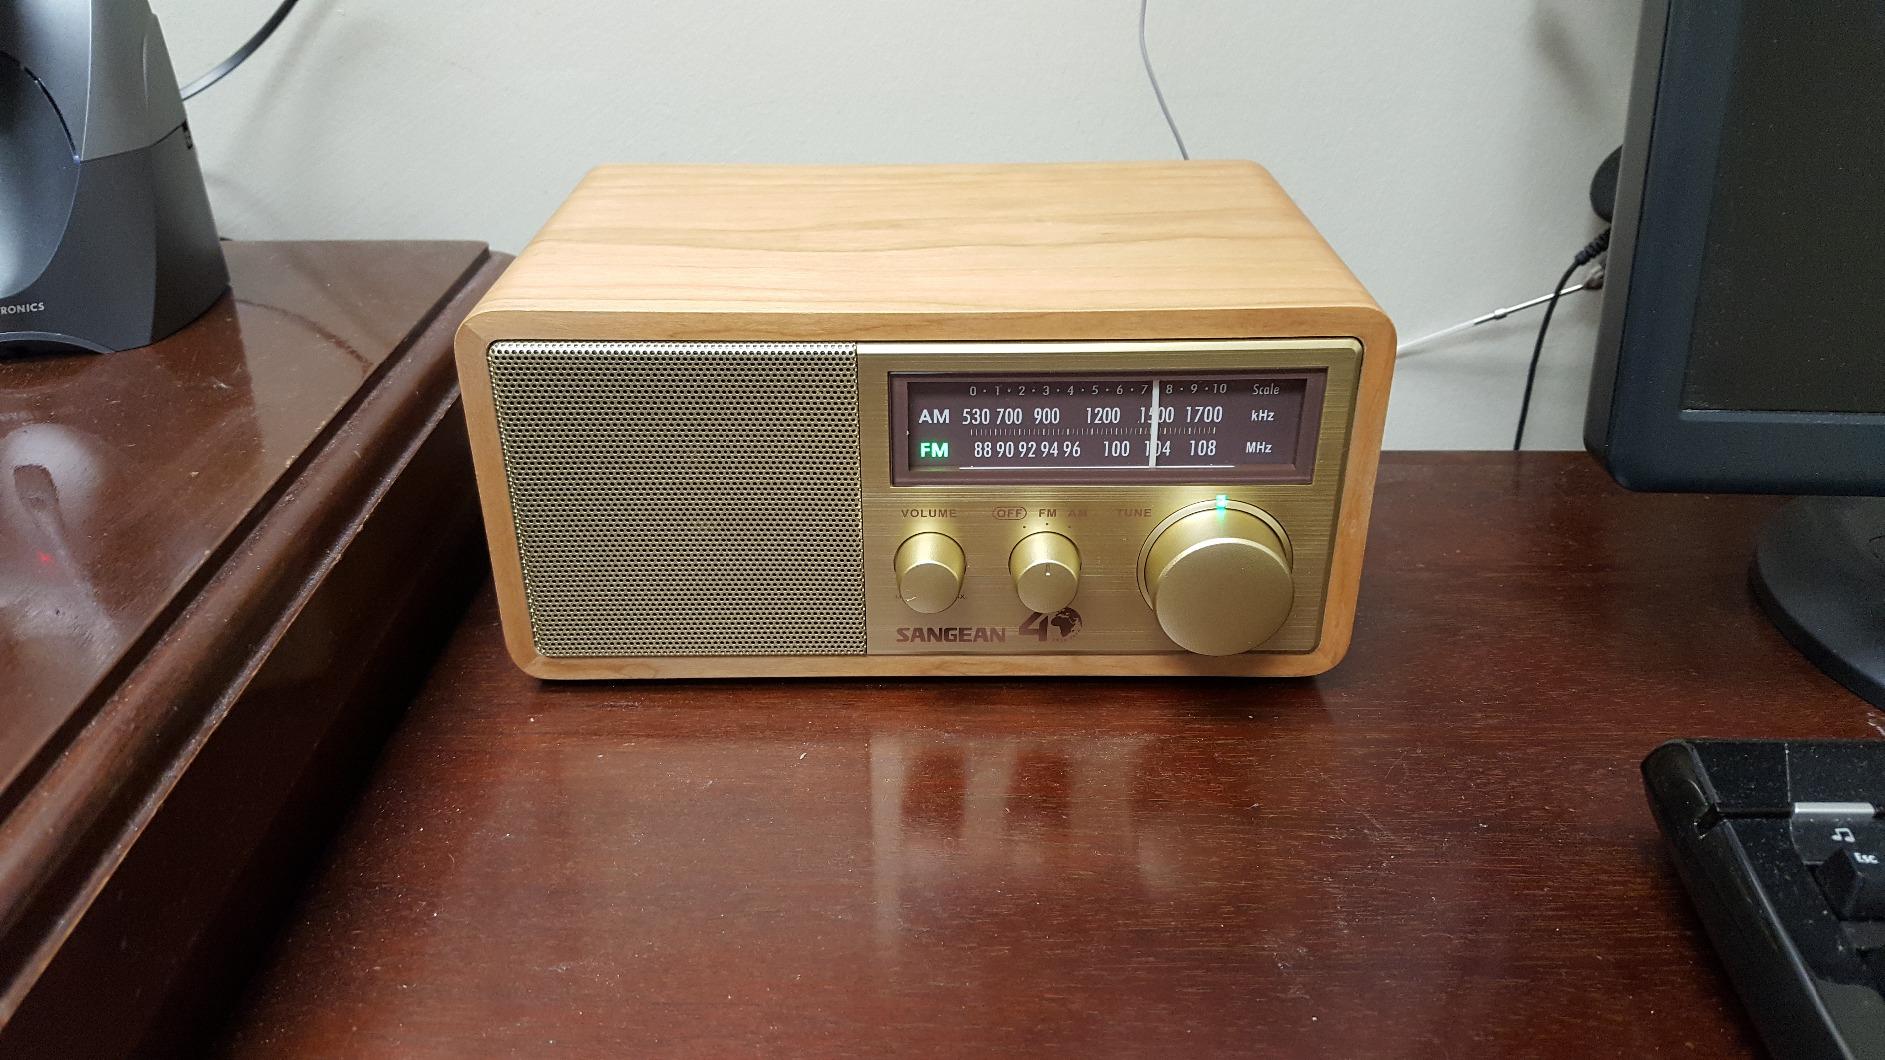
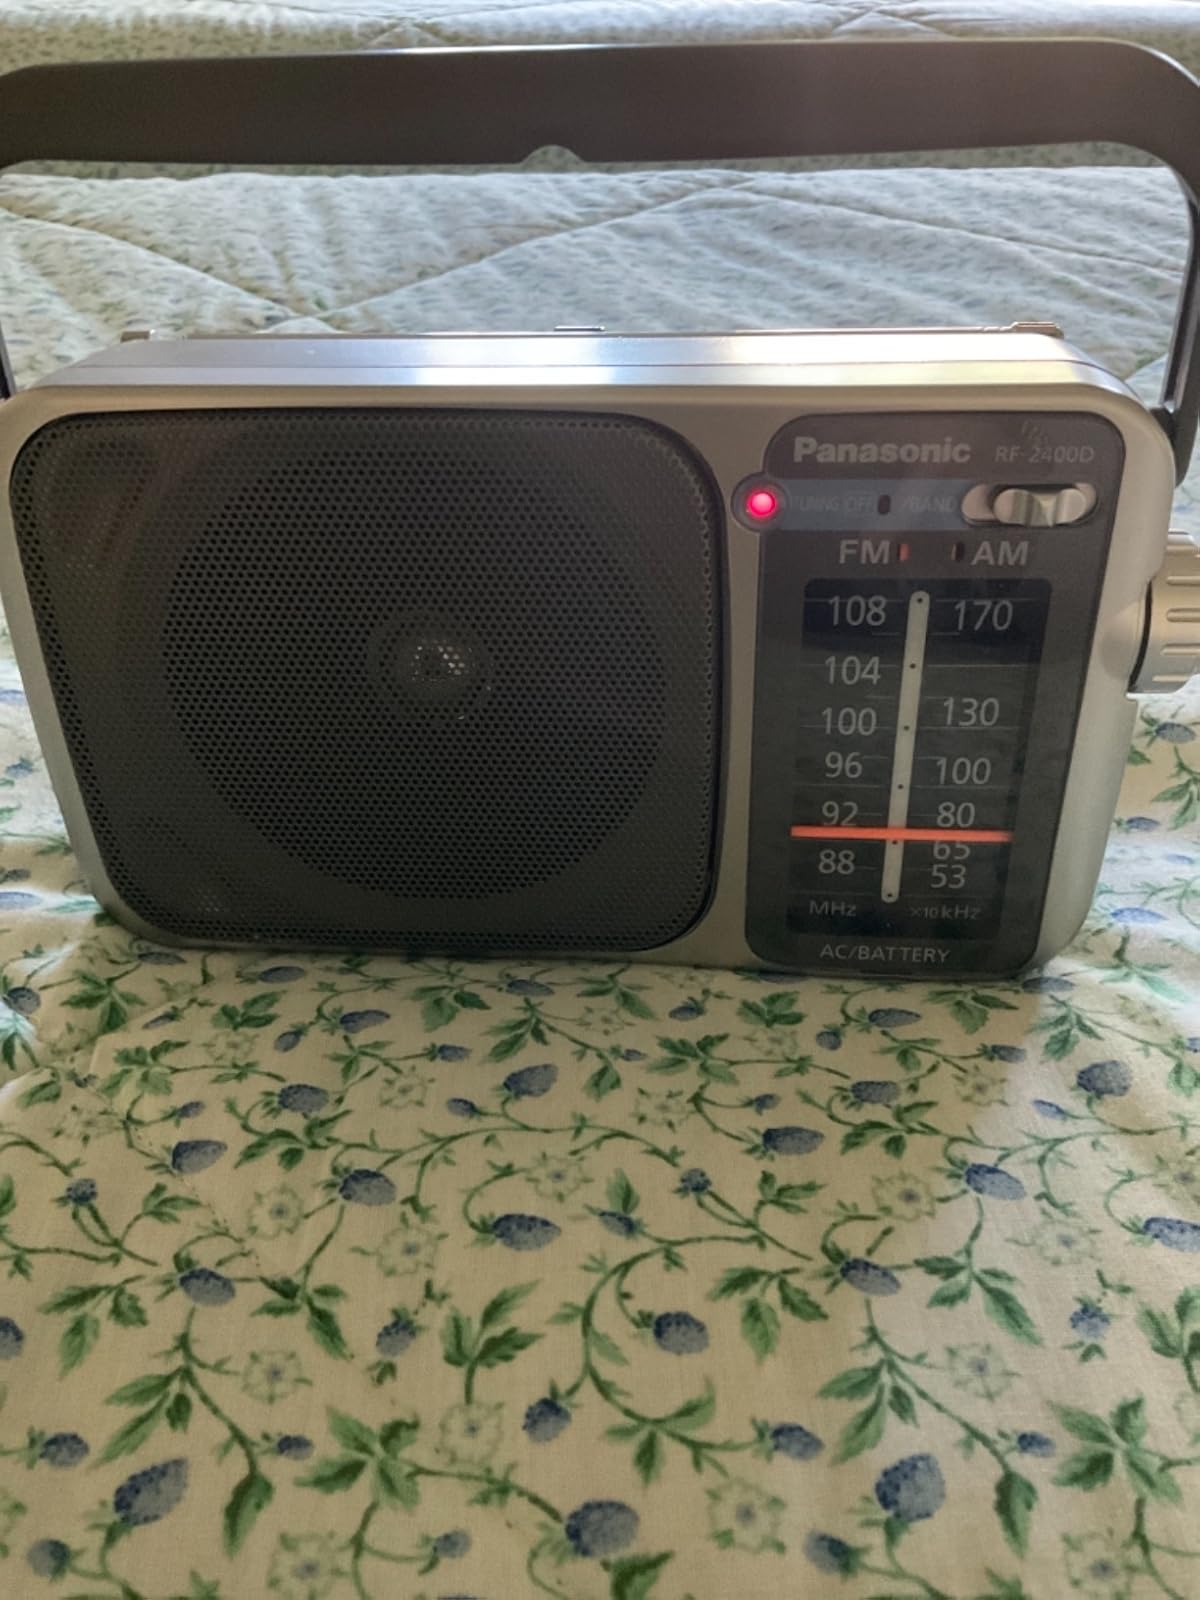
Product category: radio
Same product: no